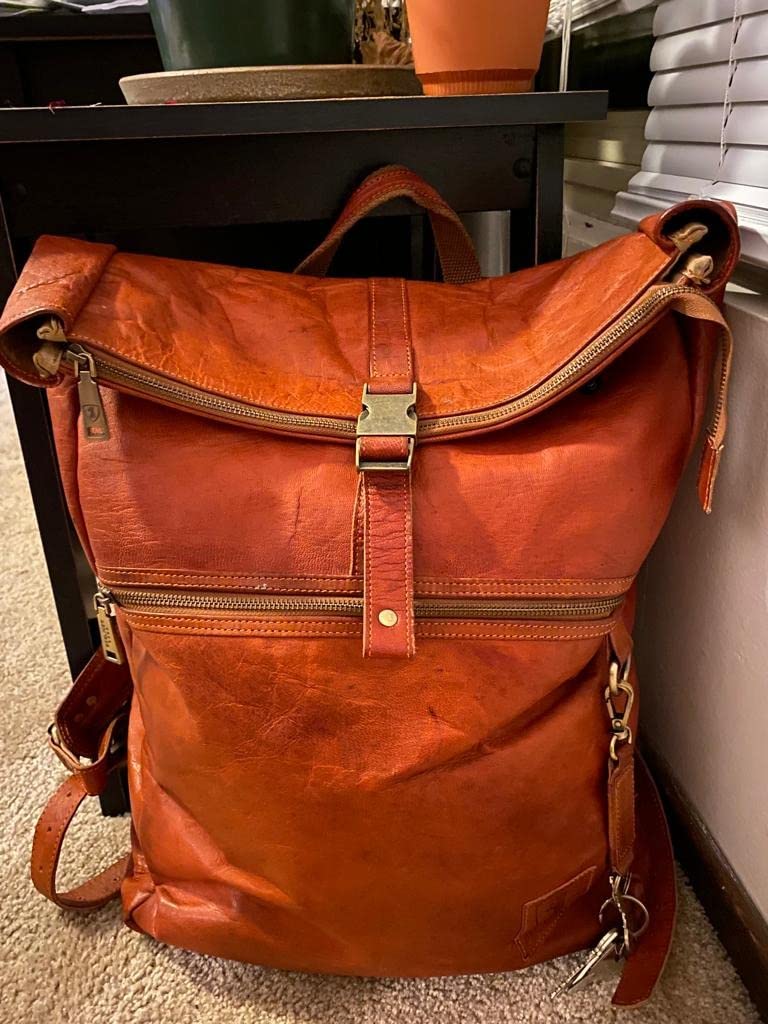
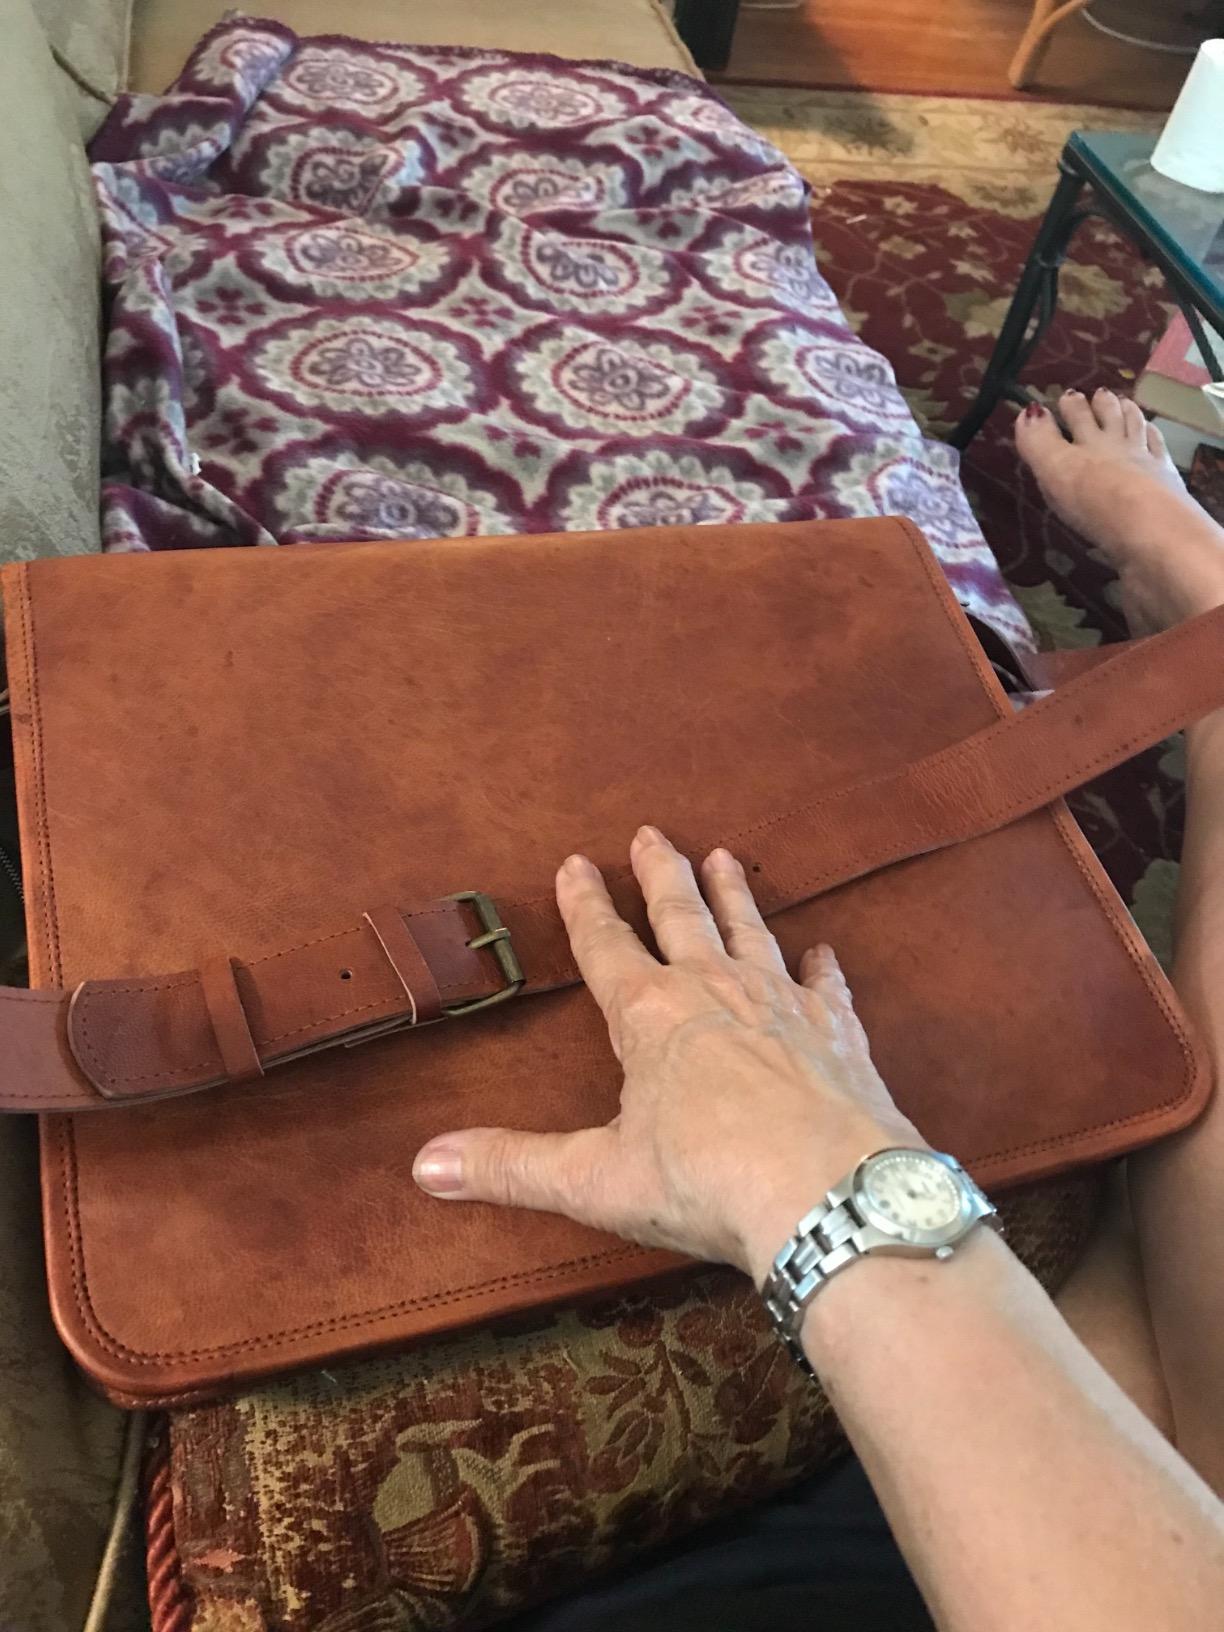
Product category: bag
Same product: no